Shane Fontayne

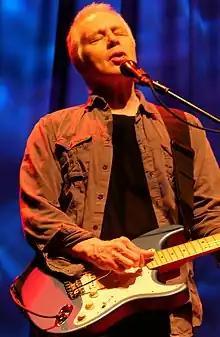
Fontayne performing in 2022

Michael Barakan (born 29 April 1954), known as Shane Fontayne, is an English rock guitarist. Active since the 1970s, he was the guitarist for Bruce Springsteen during the 1992–1993 "Other Band" Tour, as Springsteen had disbanded his own E Street Band three years earlier. During his career Fontayne has worked with Ian Hunter, Van Zant, John Waite, Chris Botti, Joe Cocker, Johnny Hallyday, Marc Cohn, Randy VanWarmer, Graham Nash, Mick Ronson and others.